Bash Brothers

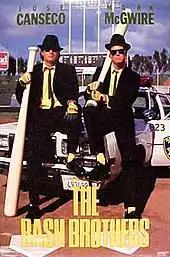
Poster for "The Bash Brothers" was a takeoff from The Blues Brothers

Costacos Brothers Inc., a poster company, had already planned a photo shoot with the slugging duo for a concept that was originally titled the "Blast Brothers", but the advent of the forearm bashing motivated a change to the "Bash Brothers". While the industry standard at the time was to show action shots of athletes, Costacos Brothers gave their subjects amusing personas matched with catchy slogans. The Bash Brothers poster was patterned after characters popularized by comedians Dan Aykroyd and John Belushi. Canseco and McGwire were made to look like a bigger and meaner version of The Blues Brothers who were also partial to some yellow in their attire—yellow being an A's team color along with green. Wearing black suits, black shoes, black hats, black sunglasses, yellow socks, yellow shirts, green skinny ties, and fedora hats, the duo posed in front of an Oakland Police patrol car while holding giant baseball bats. The poster sold 50,000 copies in the San Francisco Bay Area in less than three weeks. It was as popular as any poster that Costacos had done, and it received immense press coverage.